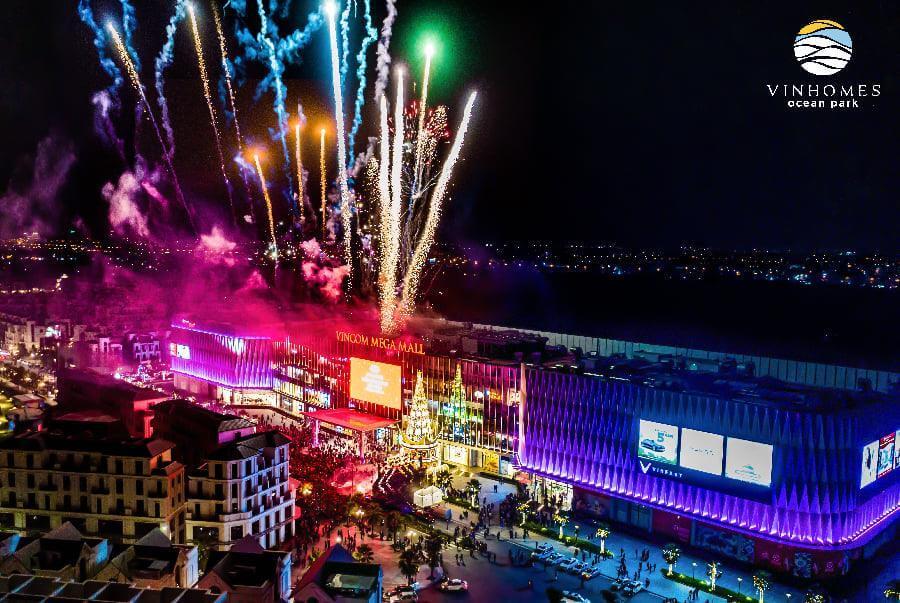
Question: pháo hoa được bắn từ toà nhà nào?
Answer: pháo hoa được bắn từ toà nhà vincom mega mall